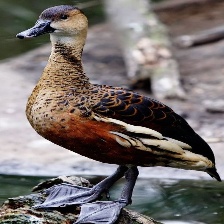
Species: SPOTTED WHISTLING DUCK
Scientific name: DENDROCYGNA GUTTATA
ImageNet parent category: drake